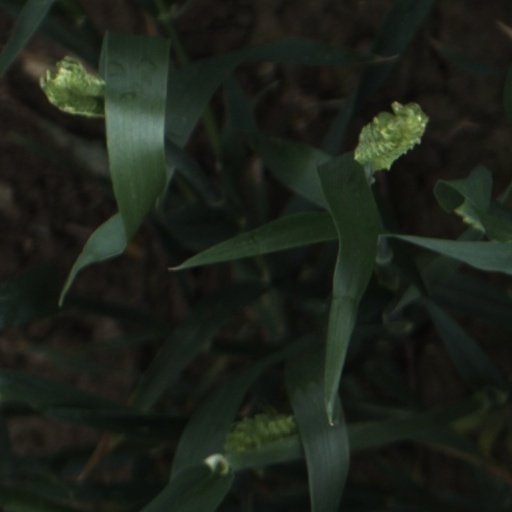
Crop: wheat